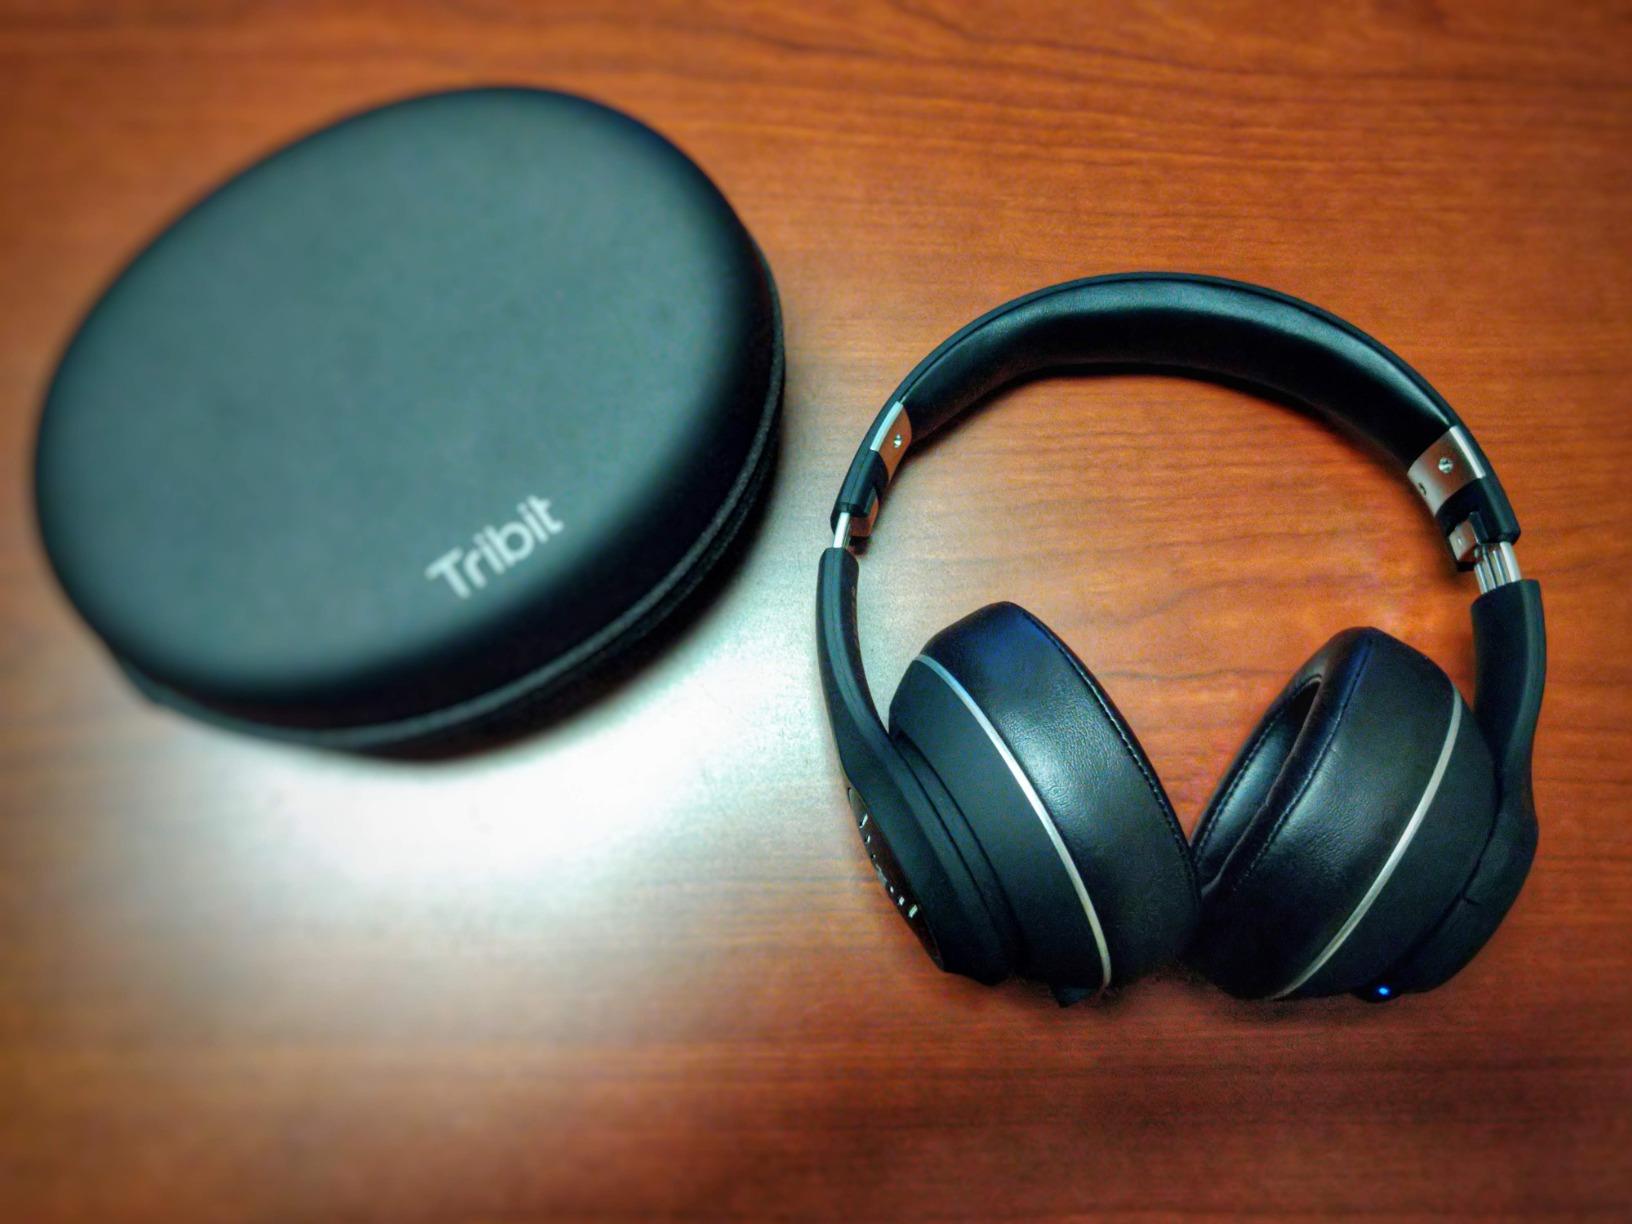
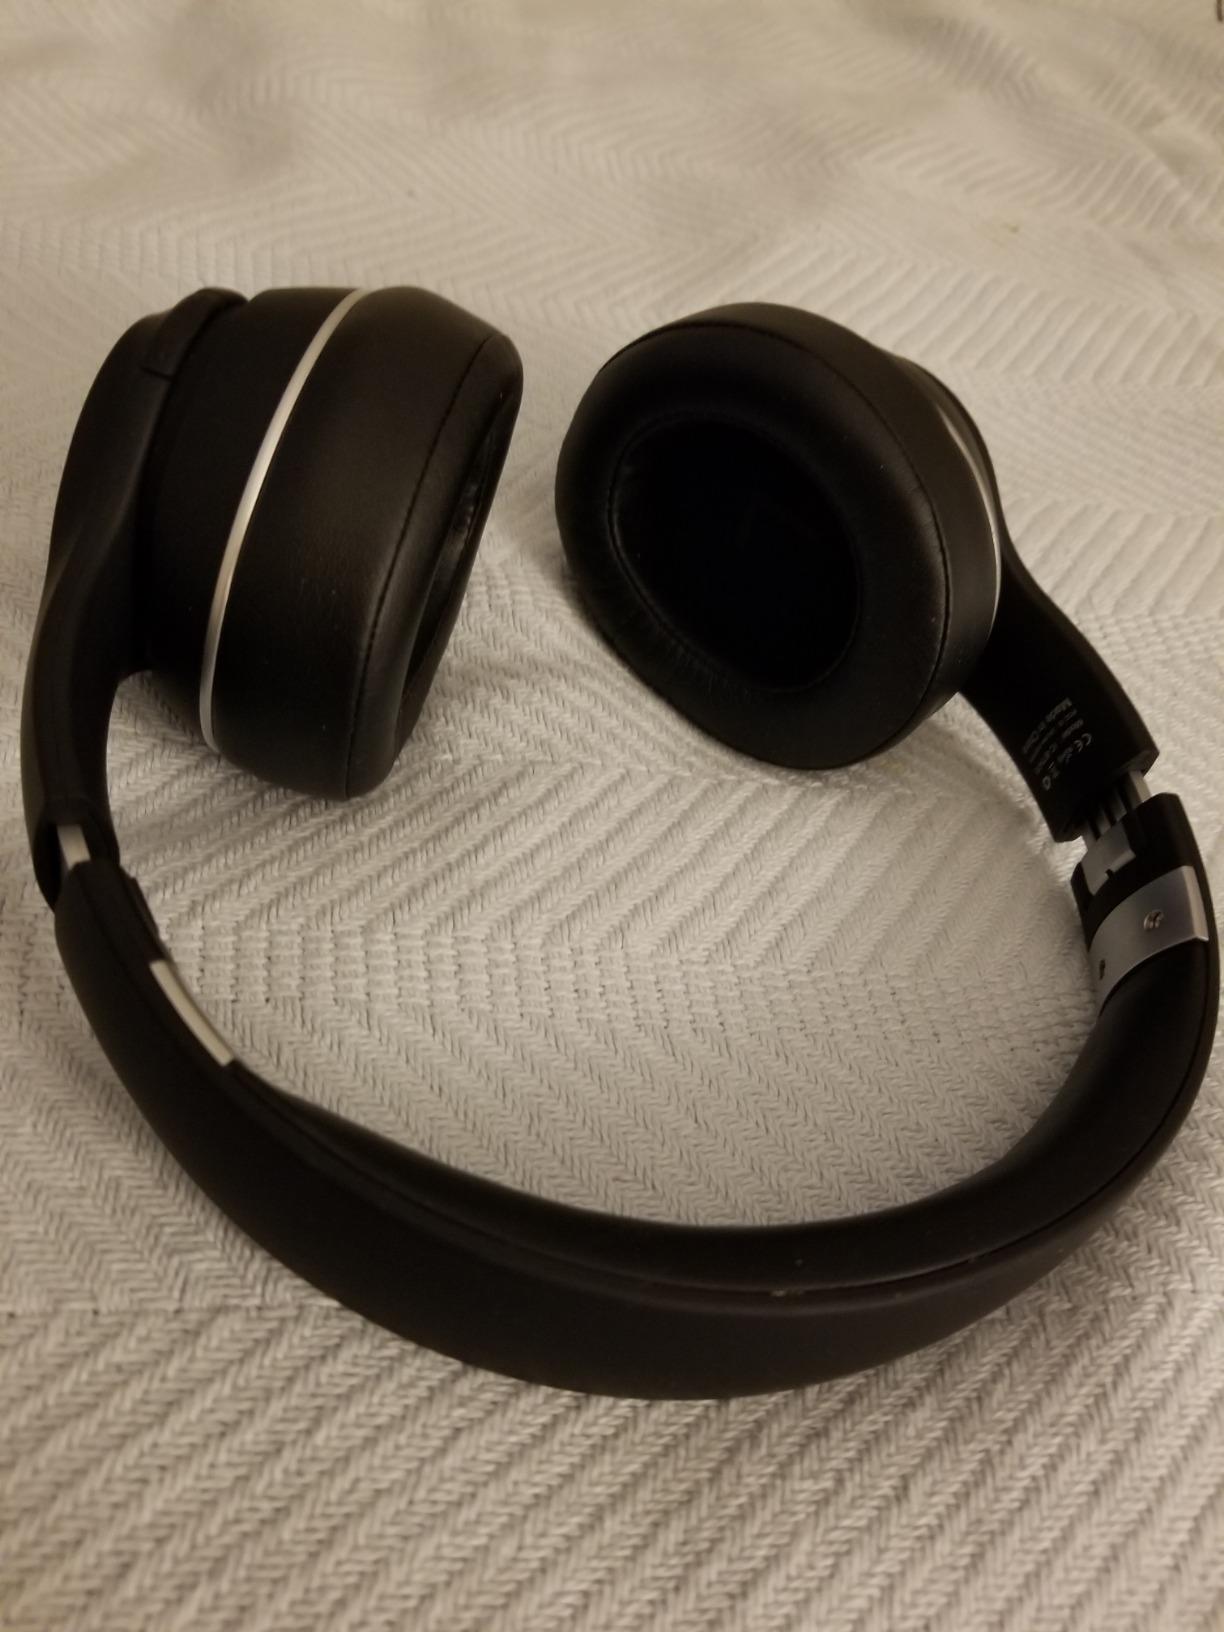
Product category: headphones
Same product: yes